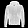
Label: Coat